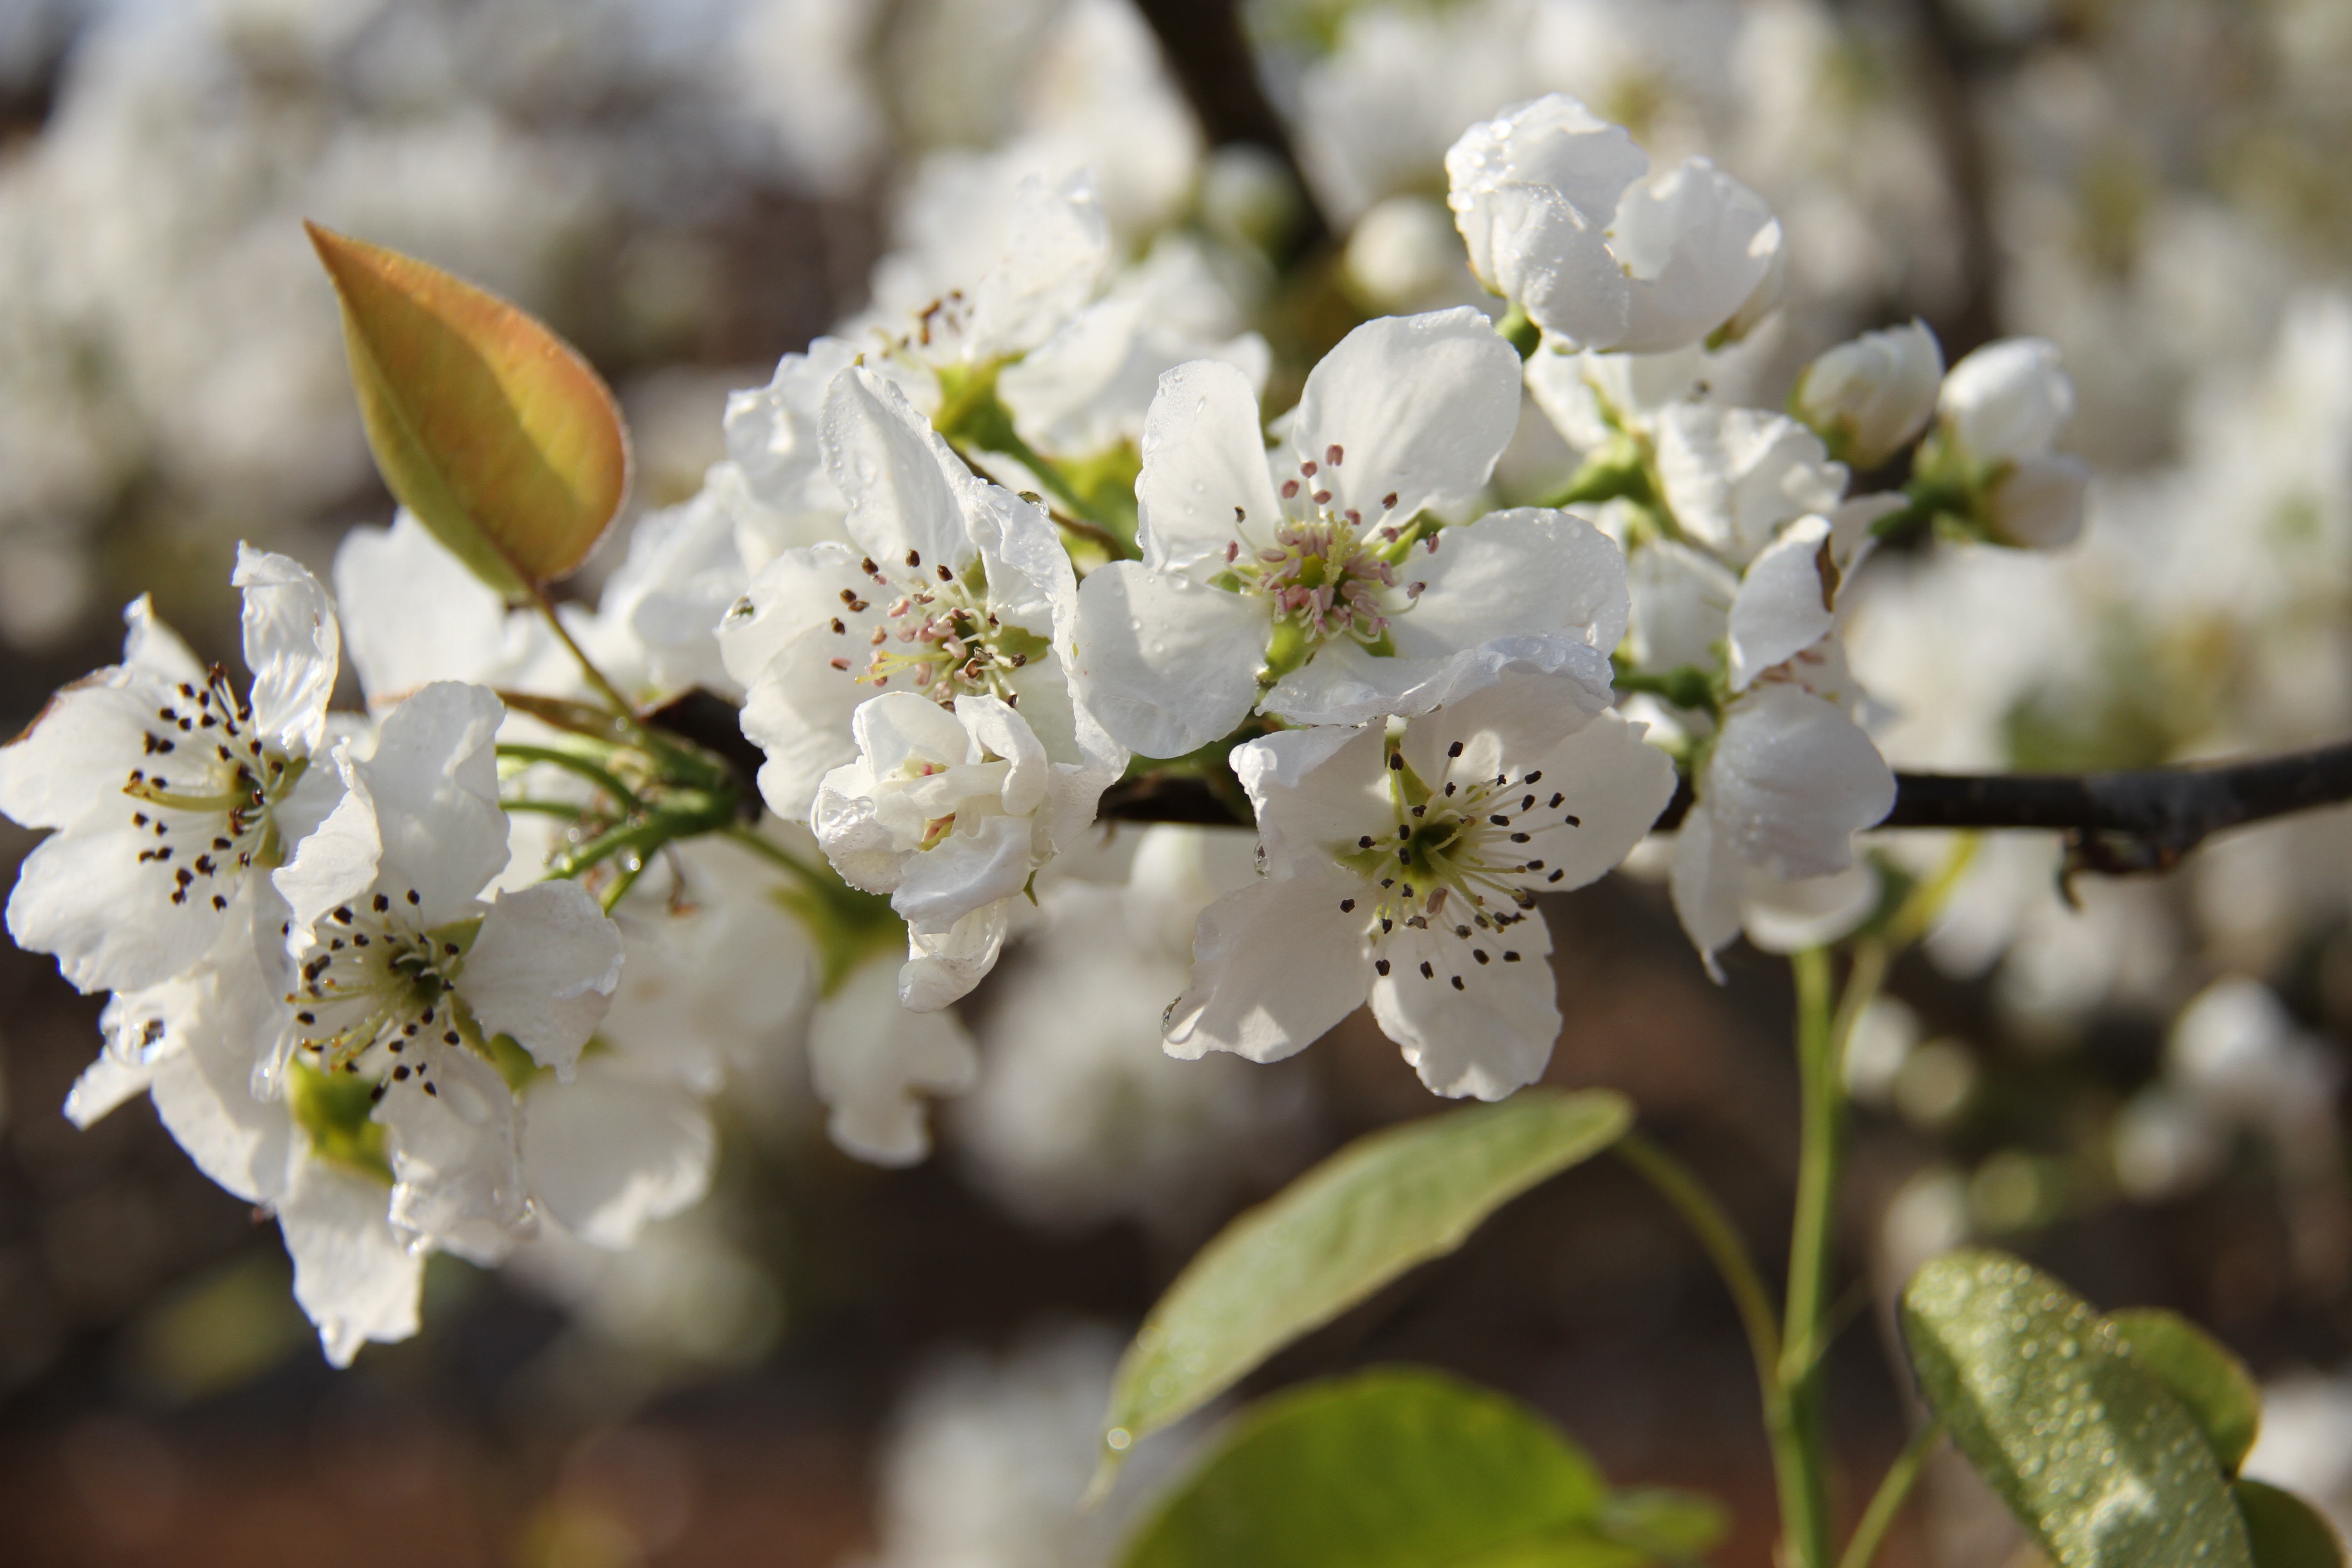
tree, branch, blossom, plant, fruit, flower, orchard, food, spring, produce, botany, pear, flora, cherry blossom, close up, shrub, macro photography, flowering plant, rose family, fruit trees, land plant